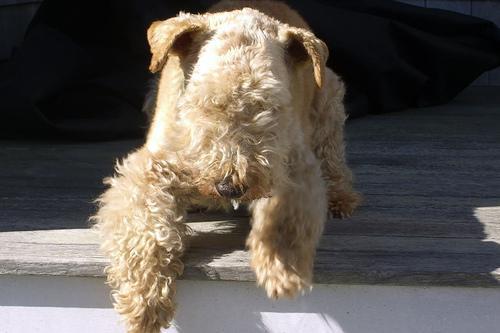
Lakeland_terrier